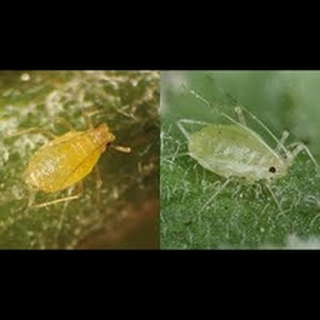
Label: wheat_aphid